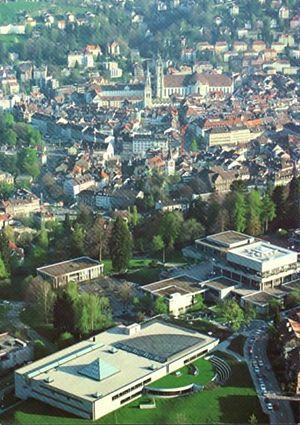
Cette liste présente les biens culturels d'importance nationale dans le canton de Saint-Gall. Cette liste correspond à l'édition 2009 de l'Inventaire Suisse des biens culturels d'importance nationale pour le canton de Saint-Gall. Il est trié par commune et inclus : 77 bâtiments séparés, 14 collections, 20 sites archéologiques et un cas particulier.